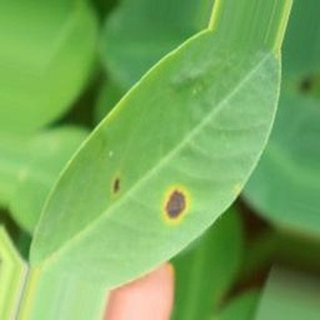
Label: groundnut_early_leaf_spot